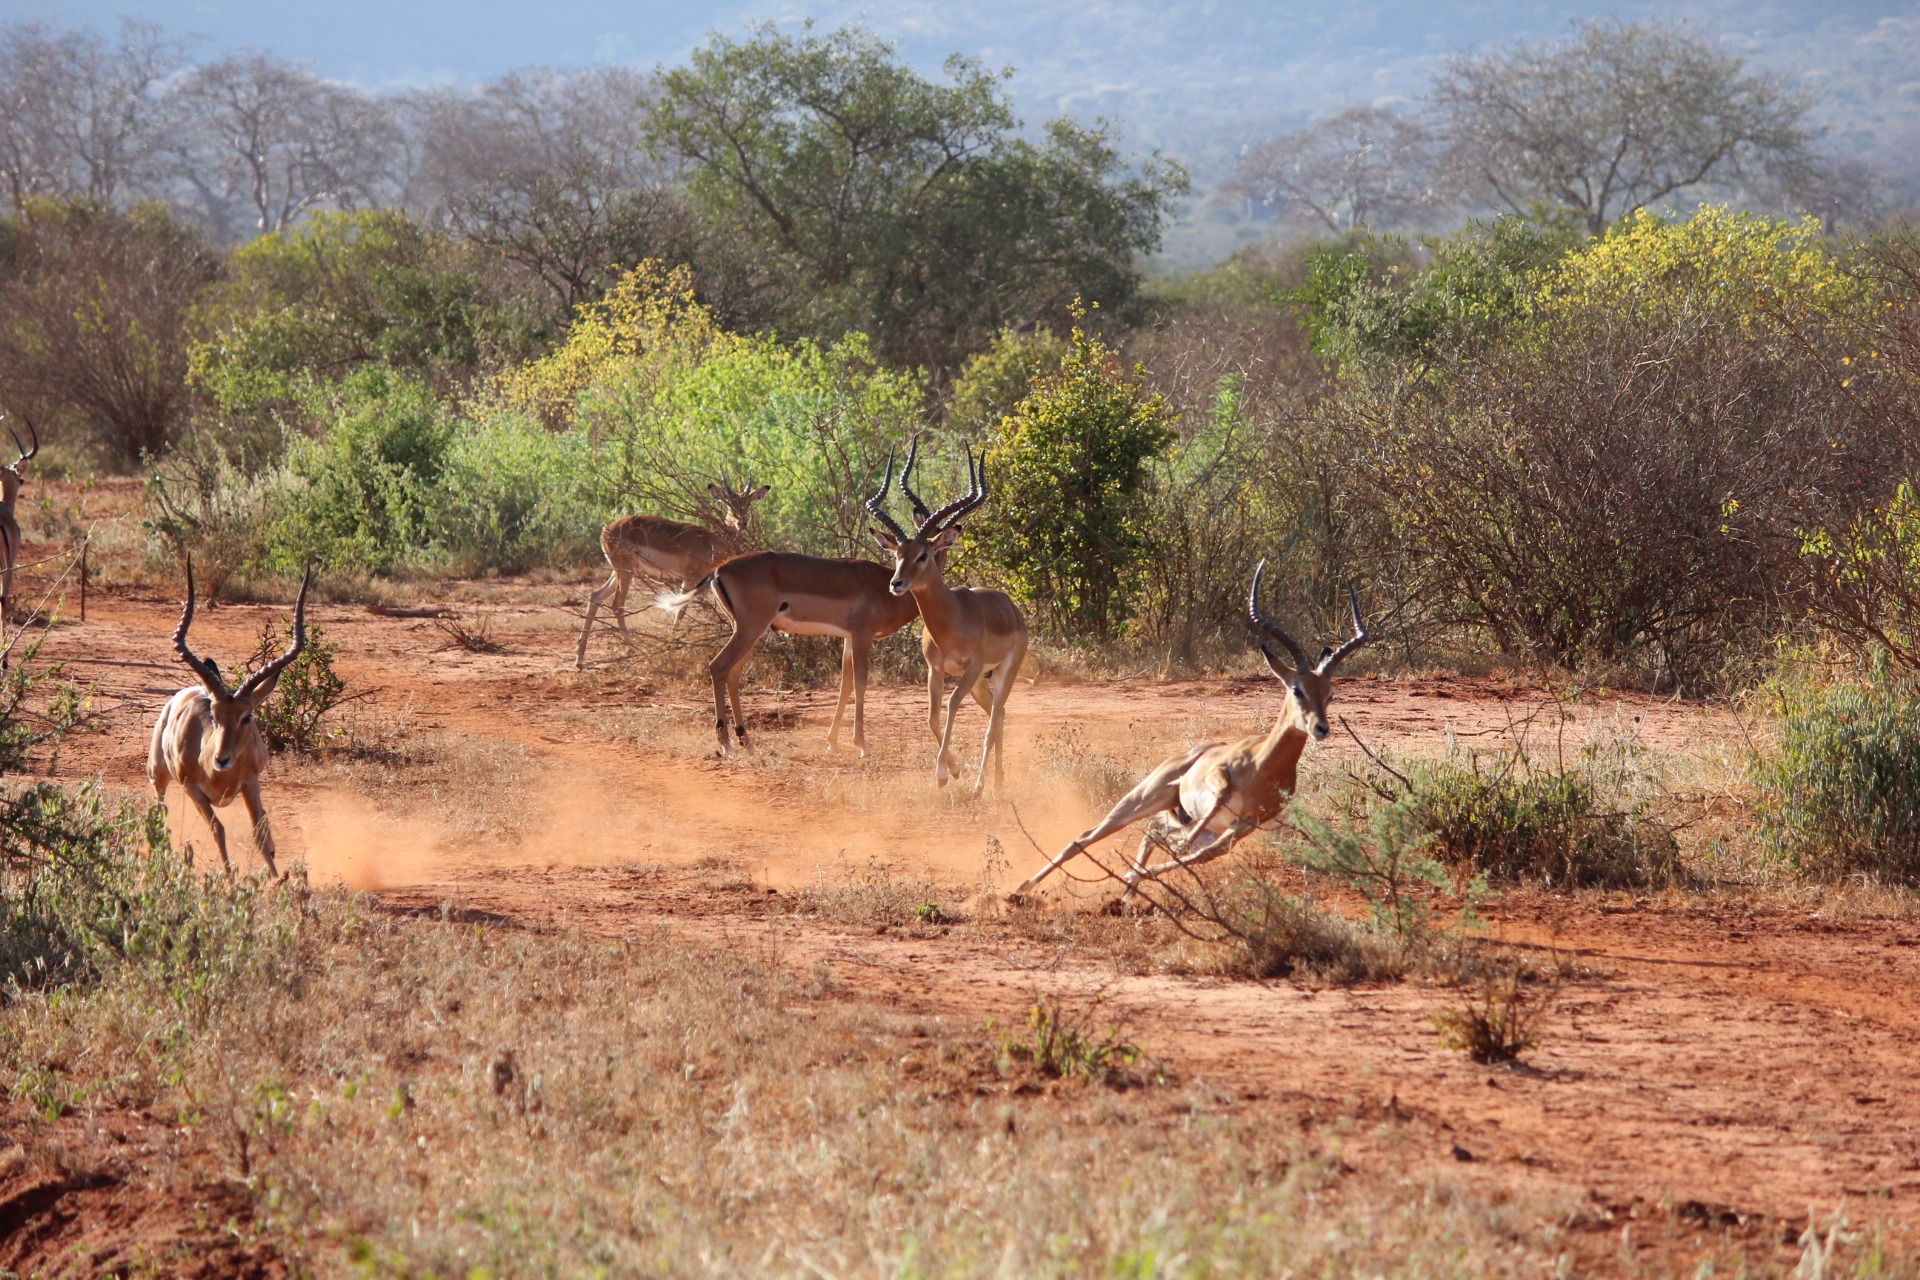
wilderness, prairie, adventure, wildlife, herd, grazing, ranch, fauna, savanna, plain, antelope, grassland, impala, safari, ecosystem, kenya, rural area, tsavo